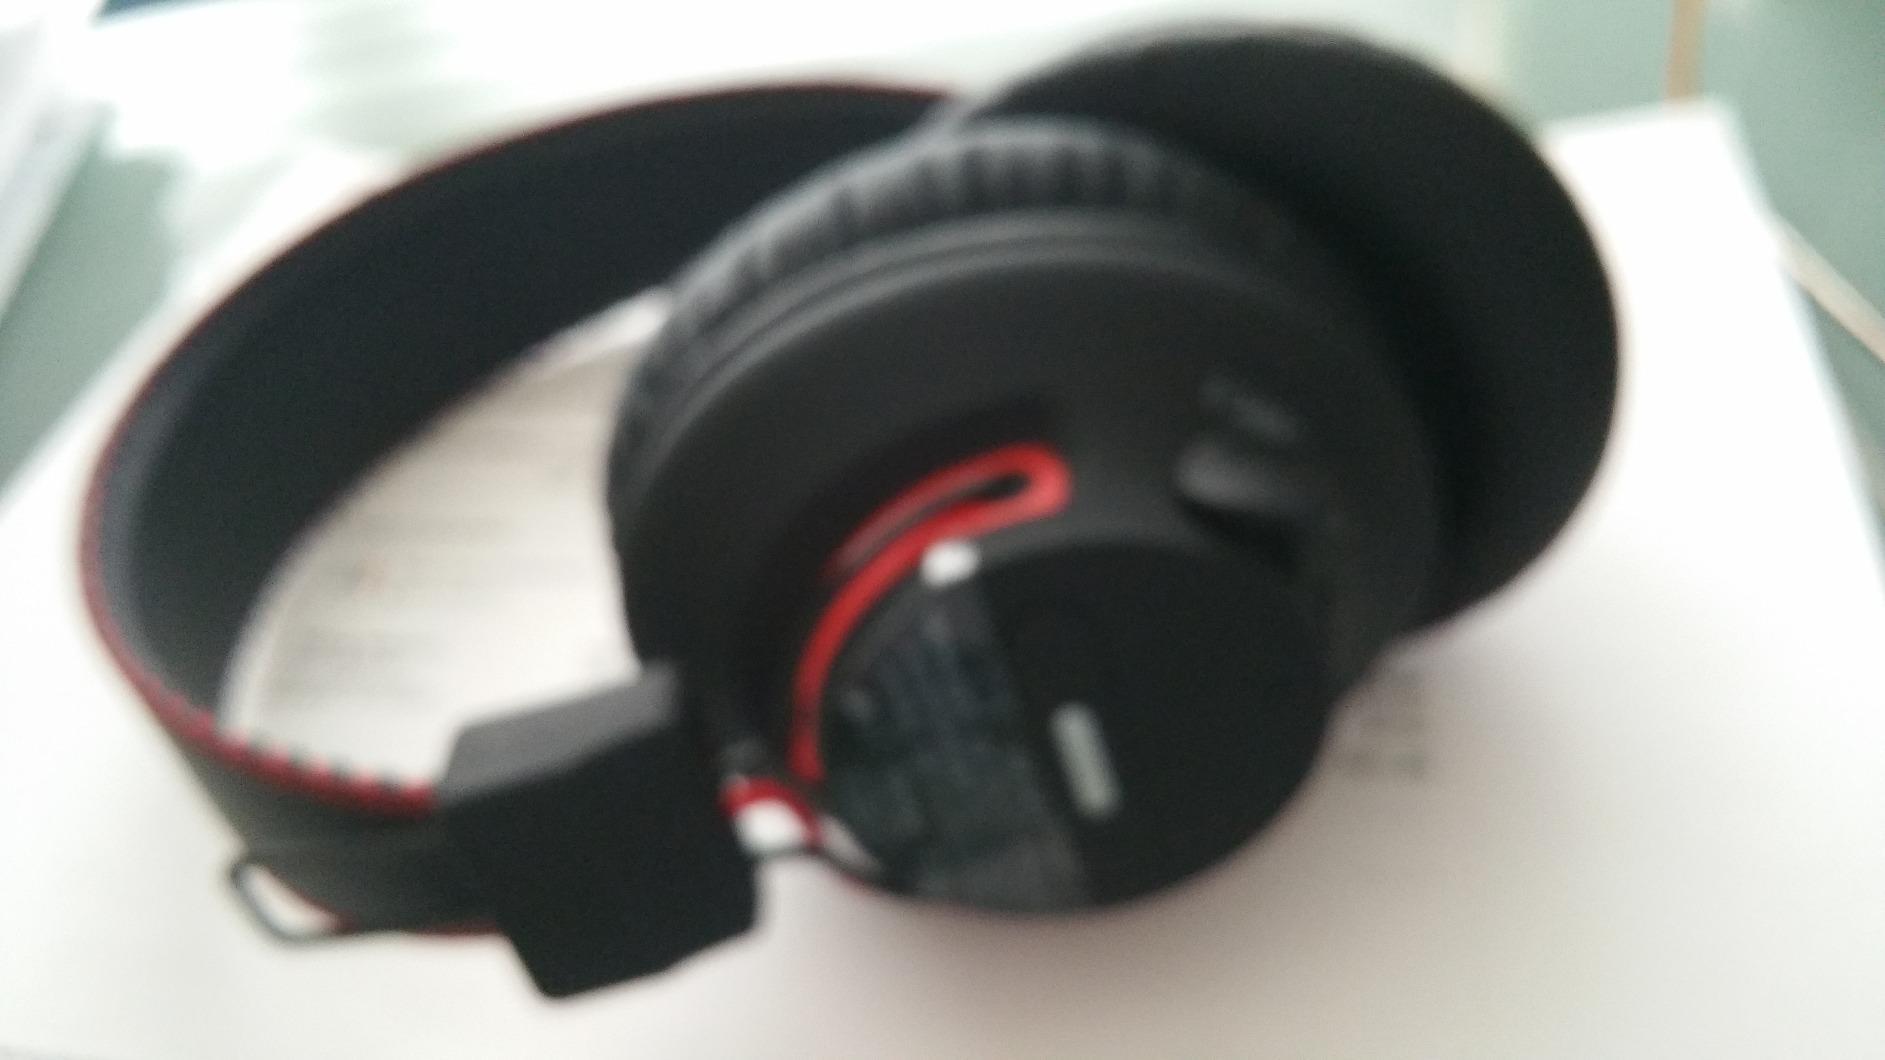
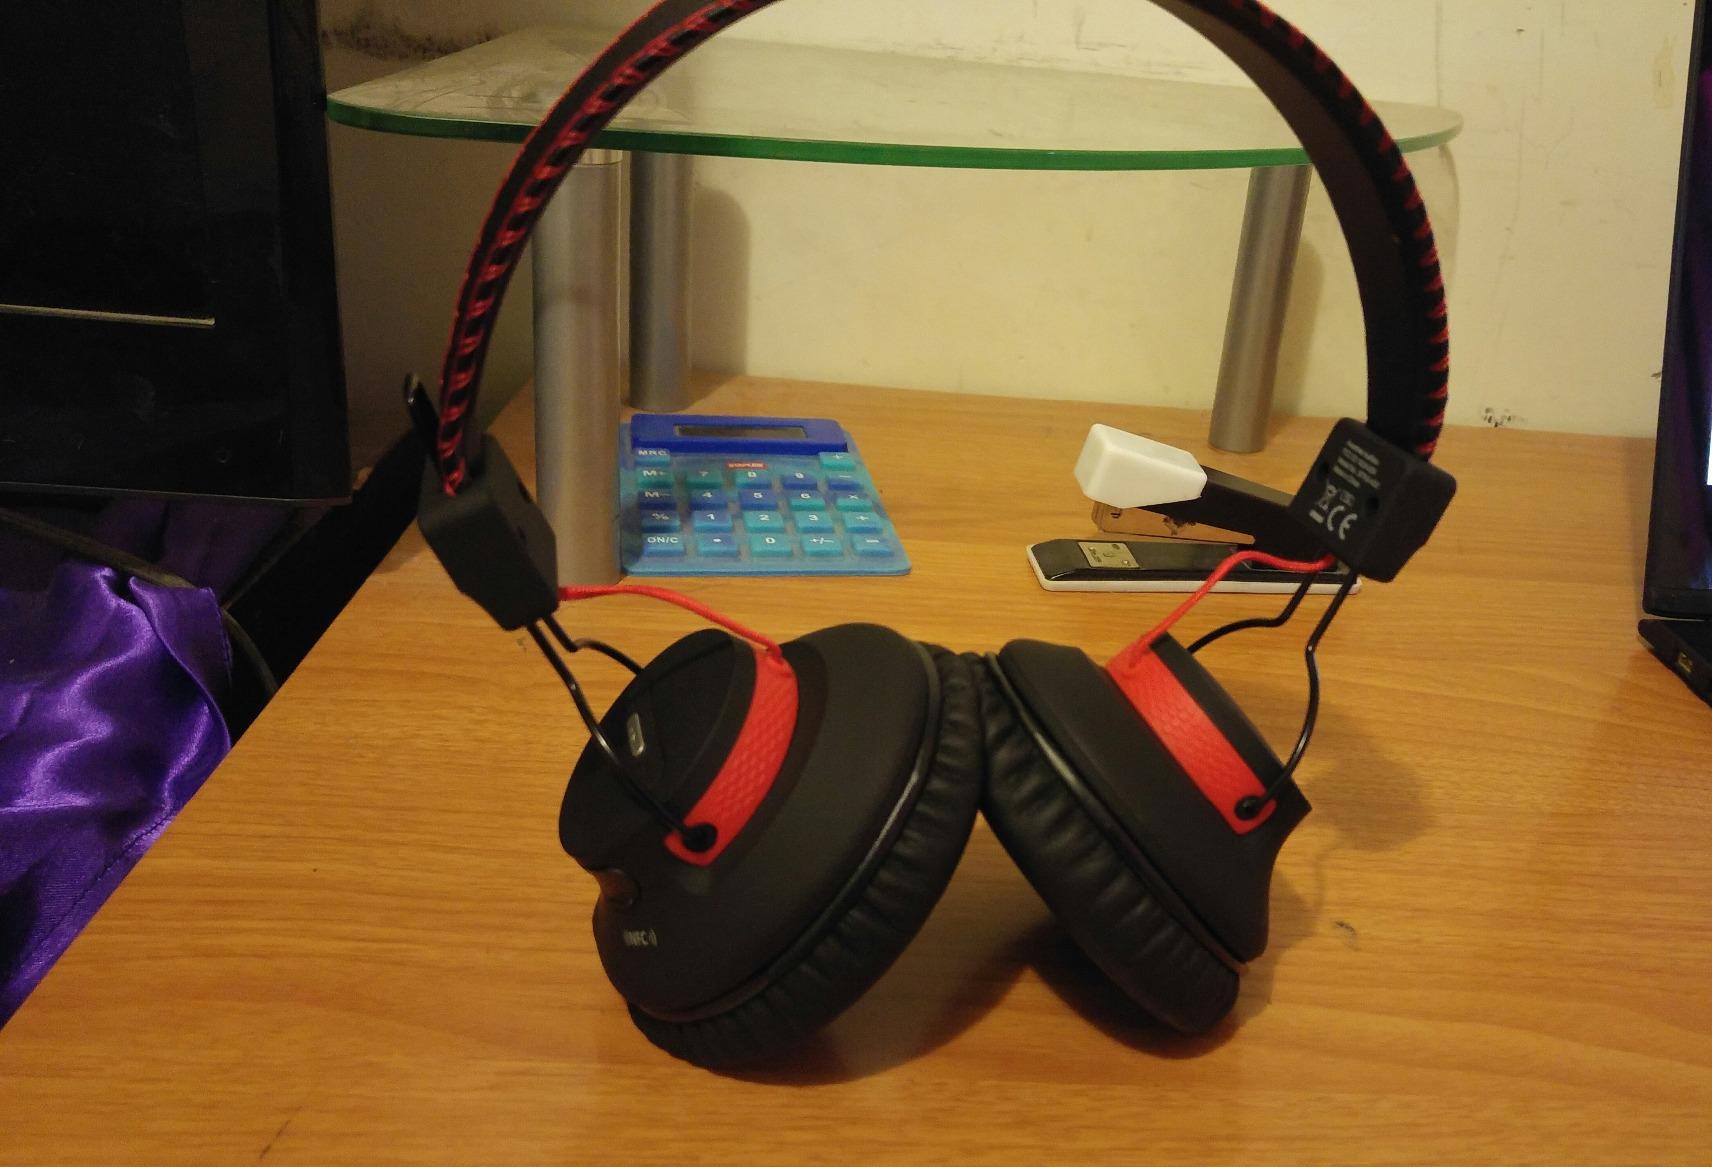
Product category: headphones
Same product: yes